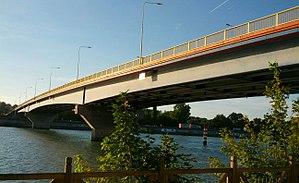
Le pont Frédéric-Mistral sur le Rhône à Valence (Drôme)
Valence est une commune du sud-est de la France, préfecture du département de la Drôme en région Auvergne-Rhône-Alpes. Avec 63 714 habitants recensés en 2017, elle est la ville la plus peuplée de la Drôme et la 8ᵉ d'Auvergne-Rhône-Alpes. Ses habitants sont appelés les Valentinois.
Le pont Frédéric-Mistral est un pont routier sur le Rhône qui relie la commune de Guilherand-Granges et la ville de Valence.